Central Square Historic District (Stoneham, Massachusetts)

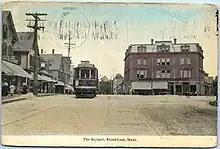
Early-20th-century postcard of the Dow Block

The town of Stoneham is located north of the city of Boston, and is now predominantly a commuter suburb. In the mid-19th century the town developed as a major center of shoemaking in the area, and was served by the Boston and Lowell Railroad and the turnpike heading north to Andover. The shoemaking enterprises began as small-scale enterprises, which gradually became centralized into larger operations. One factory remains from this period, the large 1858 Italianate building at 426 Main Street, which was built by John Hill and was the town's first major industrial building. The triangular junction of Main Street and Center Street became the commercial hub of the town, its character defined by three Second Empire buildings erected between 1868 and 1890: the Dow Block, the Oddfellows Building, and the Chase Block.